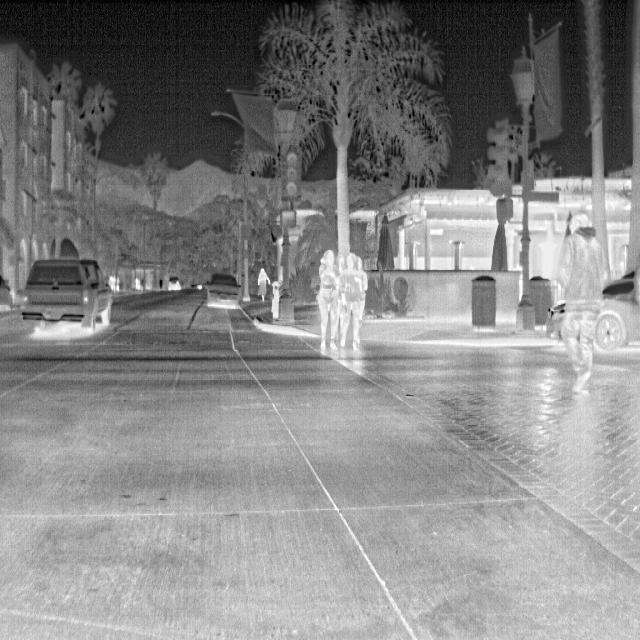
Detected objects:
label: person
label: person
label: person
label: person
label: person